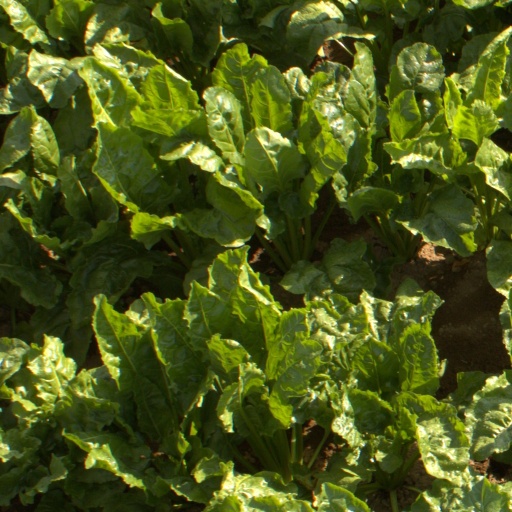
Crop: sugar beet